Carthage Street Circuit

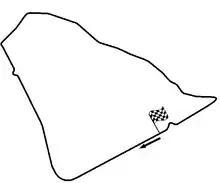
Layout of Carthage street circuit used in Tunis Grand Prix (1931-1937)

The Carthage Street Circuit was a street circuit in Tunis used in the Tunis Grand Prix between 1931 and 1937.